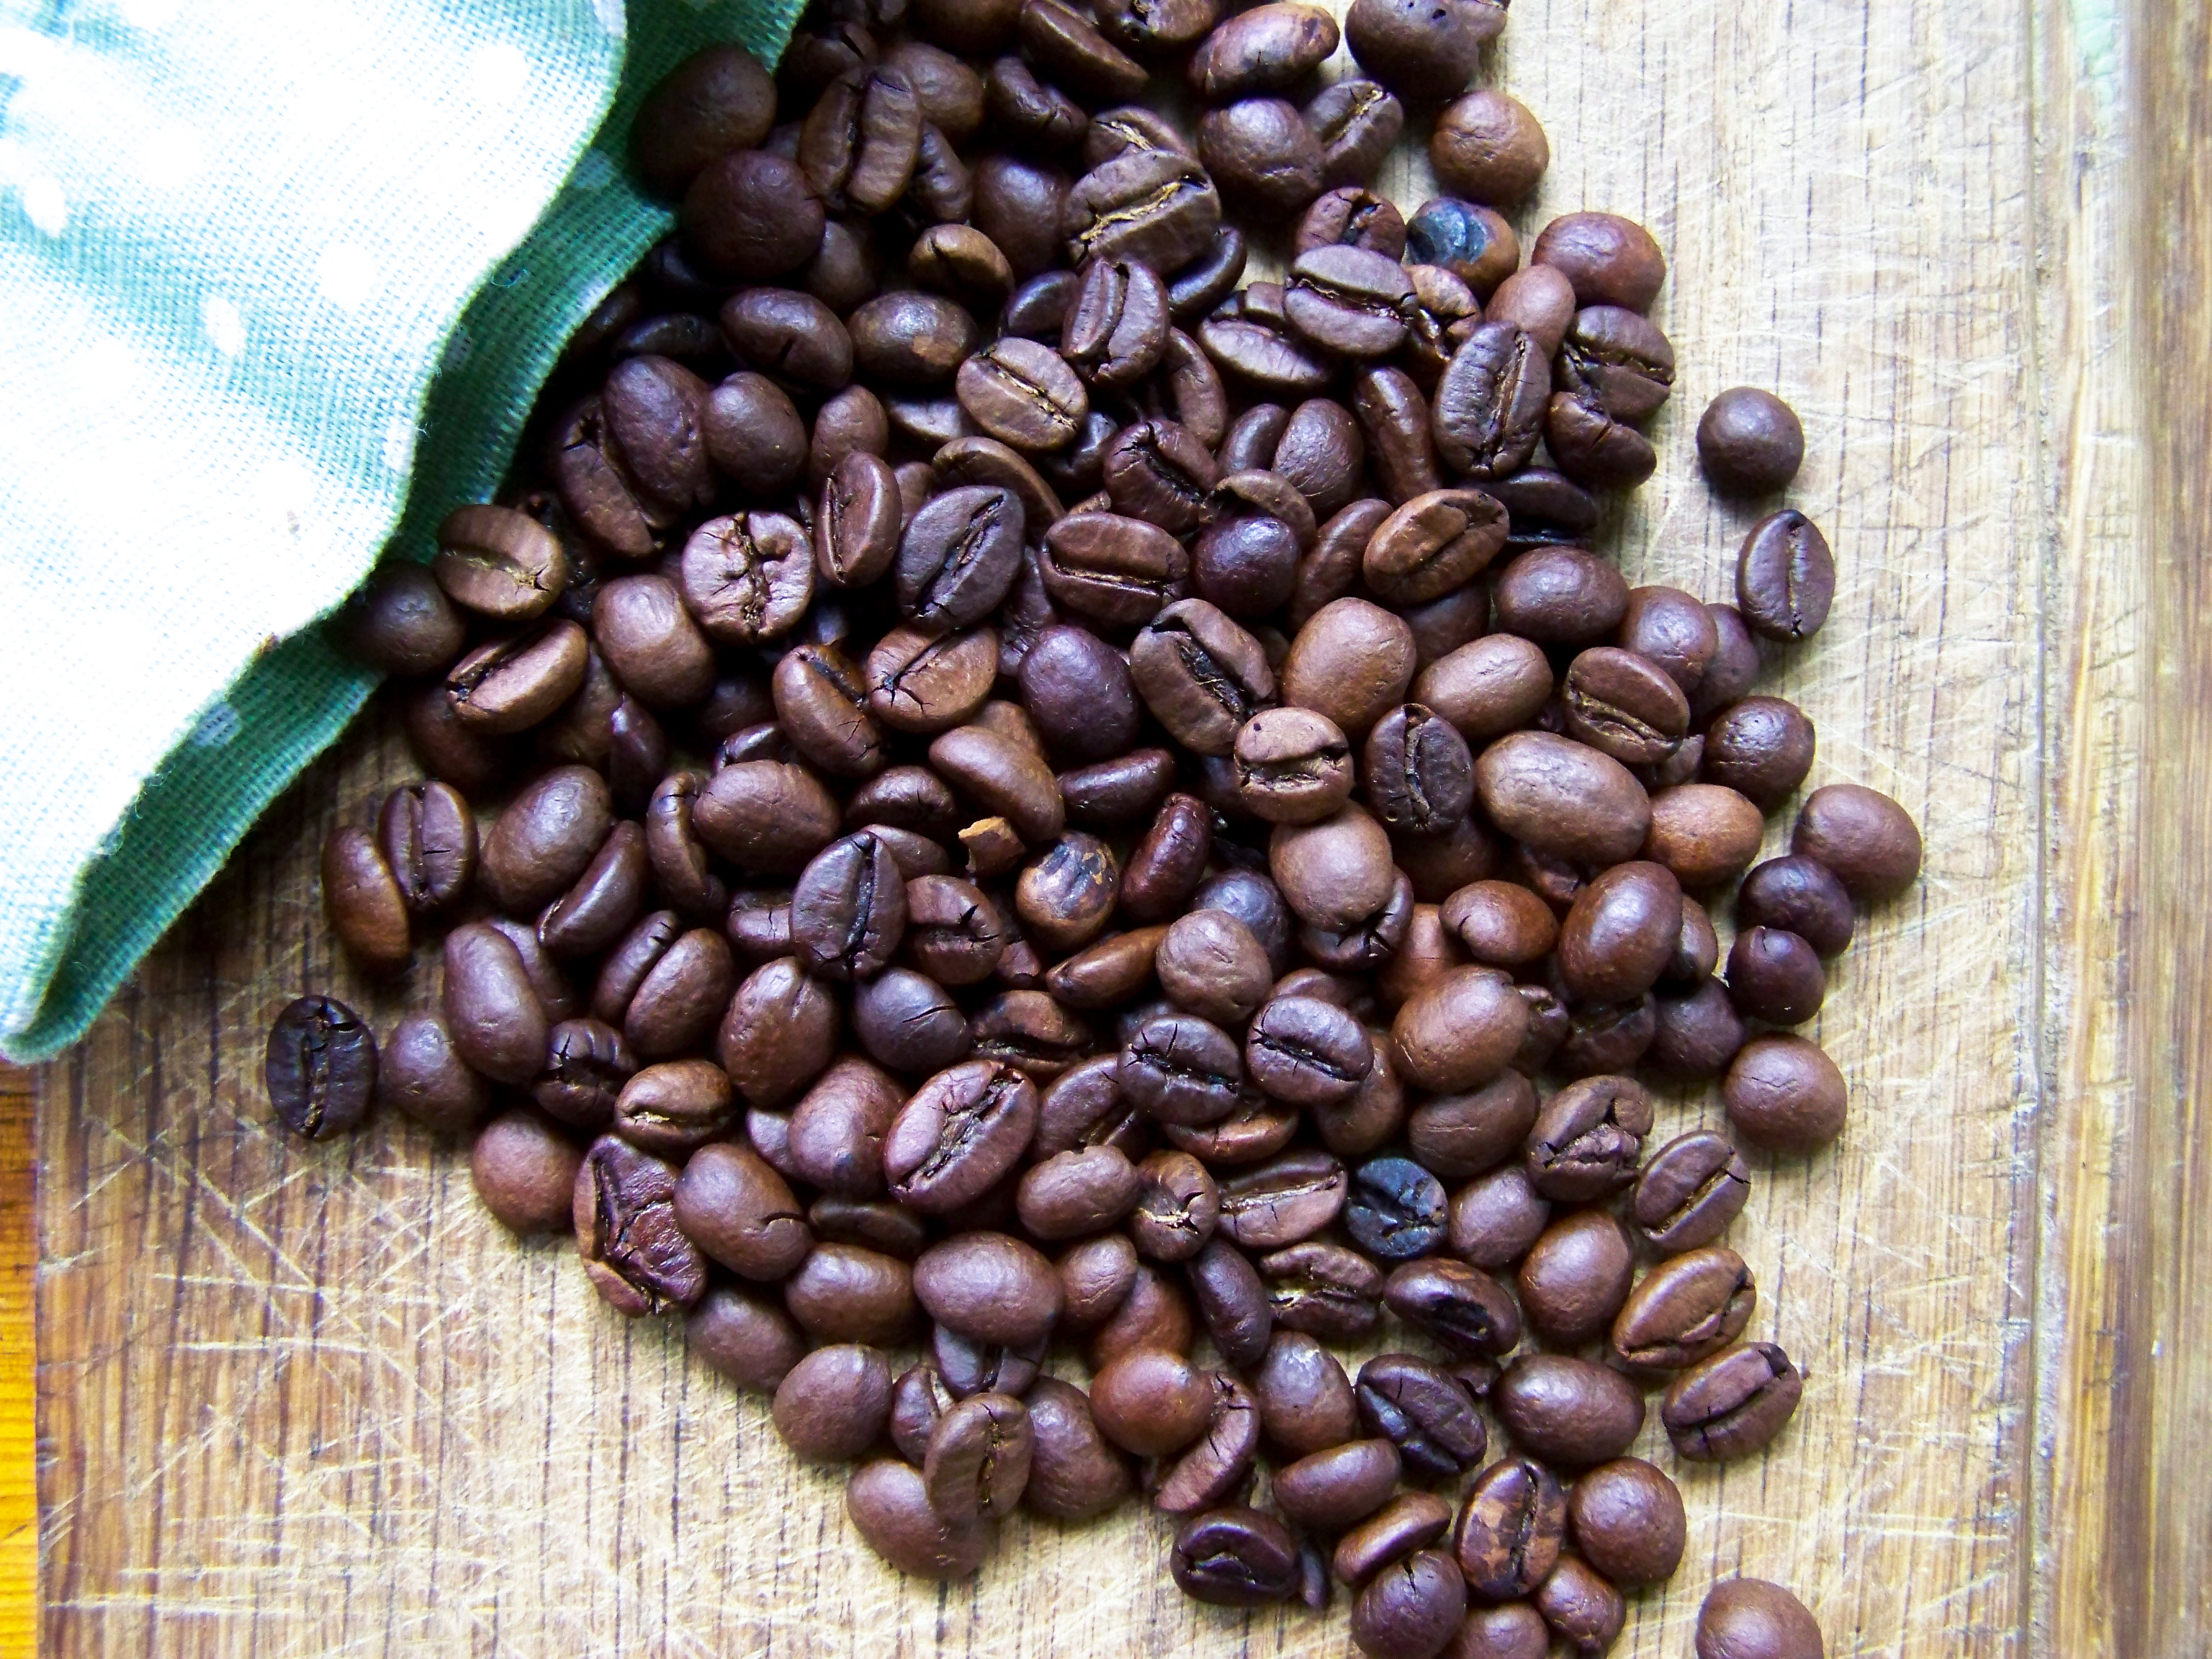
coffee, board, wood, background, artistic, story, retro, vintage, card, website, food, plant, bean, vegetable, superfood, produce, jamaican blue mountain coffee, Kapeng barako, Single origin coffee, ingredient, fruit